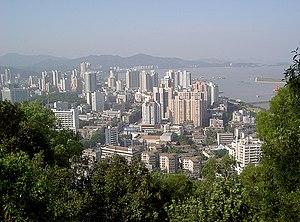
Le district de Xiangzhou est une subdivision administrative de la province du Guangdong en Chine. Il est placé sous la juridiction de la ville-préfecture de Zhuhai.